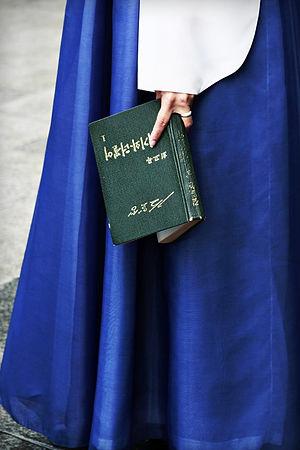
À travers le siècle est une autobiographie de Kim Il-sung, fondateur et président de la Corée du Nord. Les mémoires, écrits en 1992 et publiés en huit tomes, retracent la vie de Kim Il-sung de sa naissance, le 15 avril 1912, à la résistance coréenne.